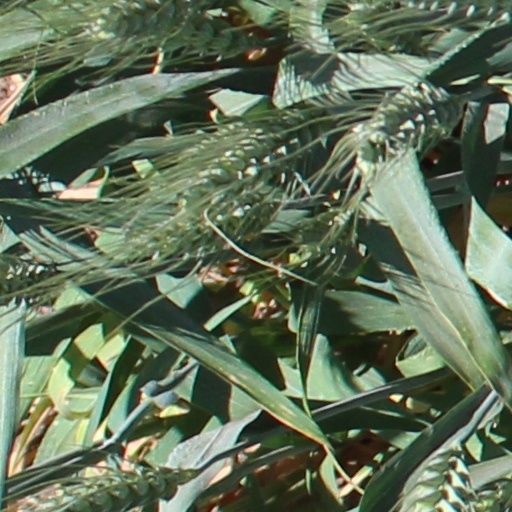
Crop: wheat